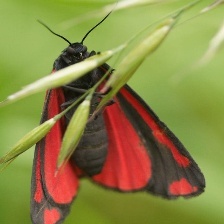
Species: CINNABAR MOTH